International Freighting Corporation

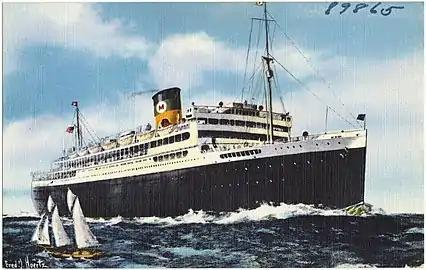
Moore-McCormack ran the "Good Neighbor Fleet" liners "Uruguay", and between New York and the east coast of South America

International Charter Services was founded in 1957. International Charter Services took over control of the International Freighting Corporation and shipping in 1957. International Charter Services operated airline service from 1957 to 1965 with service to North America, Europe, India, and South Africa. In 1959 Swissair acquired a 40% share of Balair. In 1965 International Charter Services turned over air service Belair - Swissair to Swissair until 1971. In 1971 International Charter Services sold its shares in Belair.